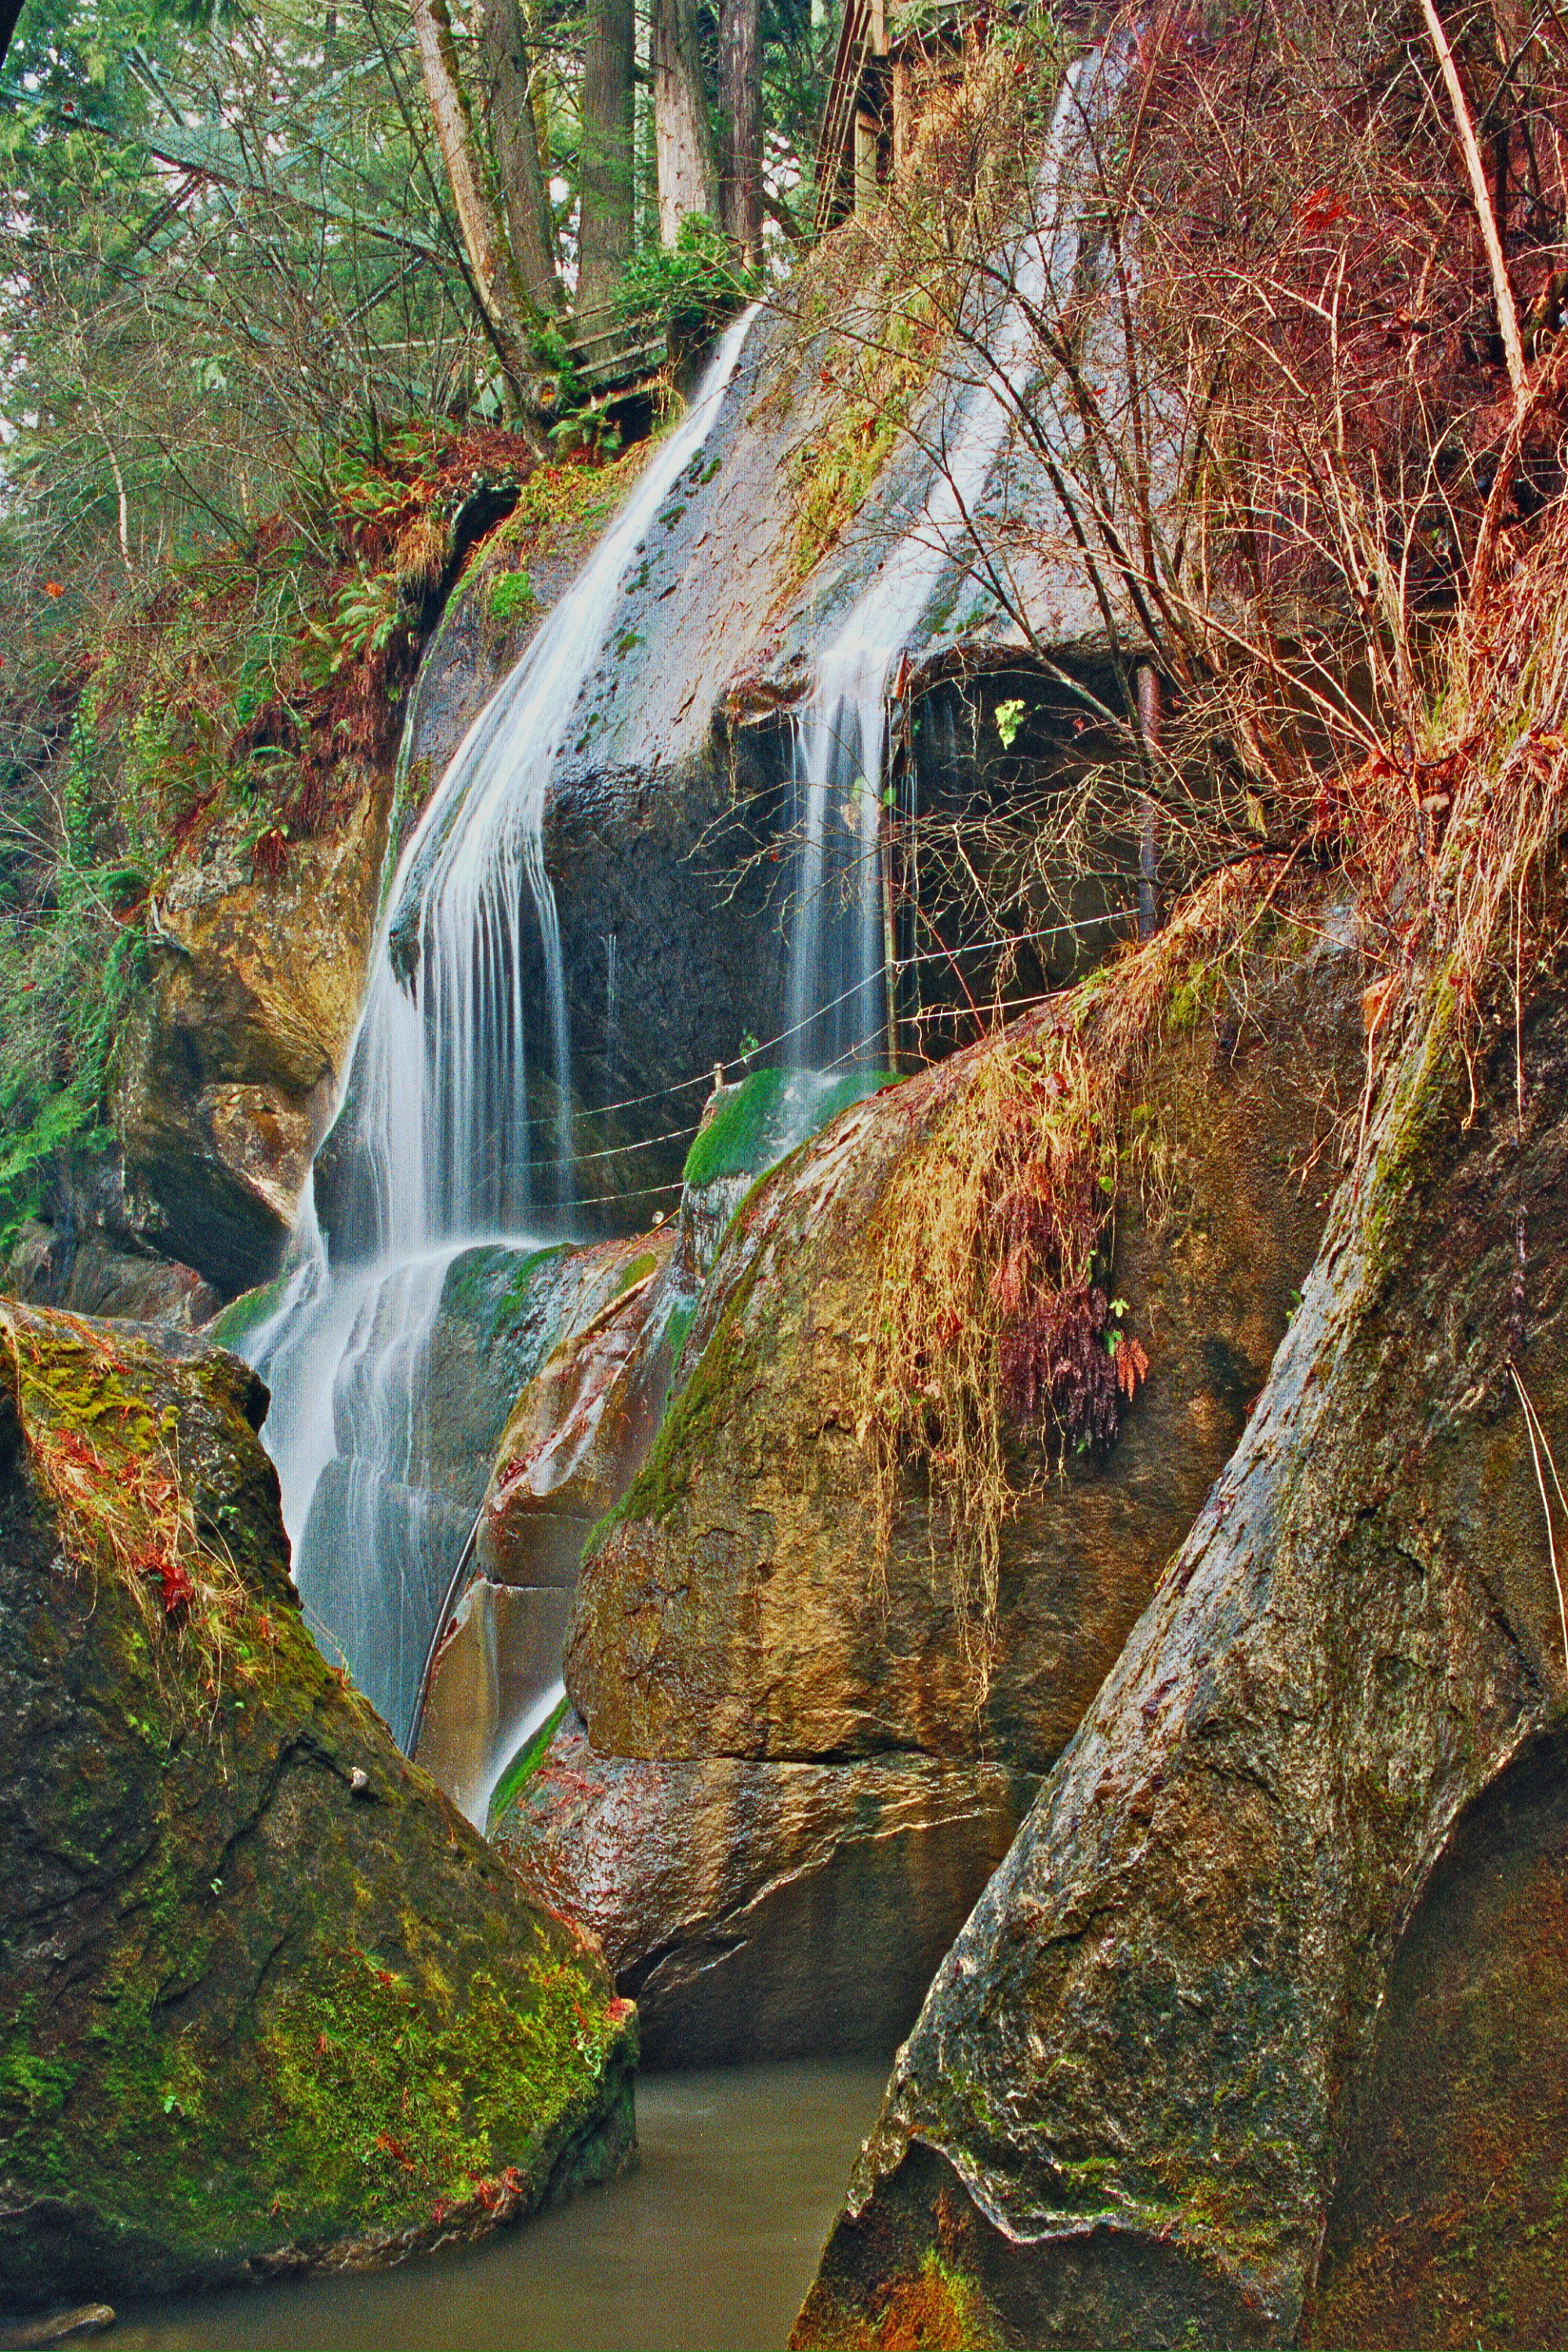
tree, water, nature, forest, waterfall, leaf, river, stream, reflection, scenic, autumn, usa, america, season, body of water, woodland, water feature, watercourse, green river gorge